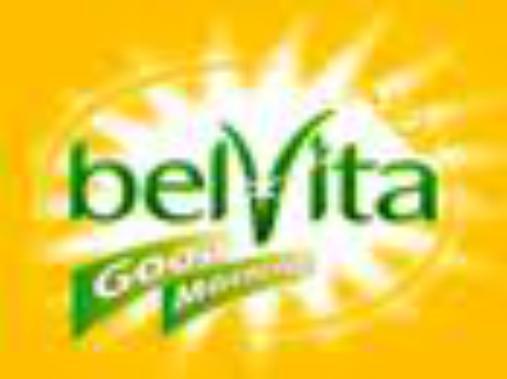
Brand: Belvita
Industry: Food